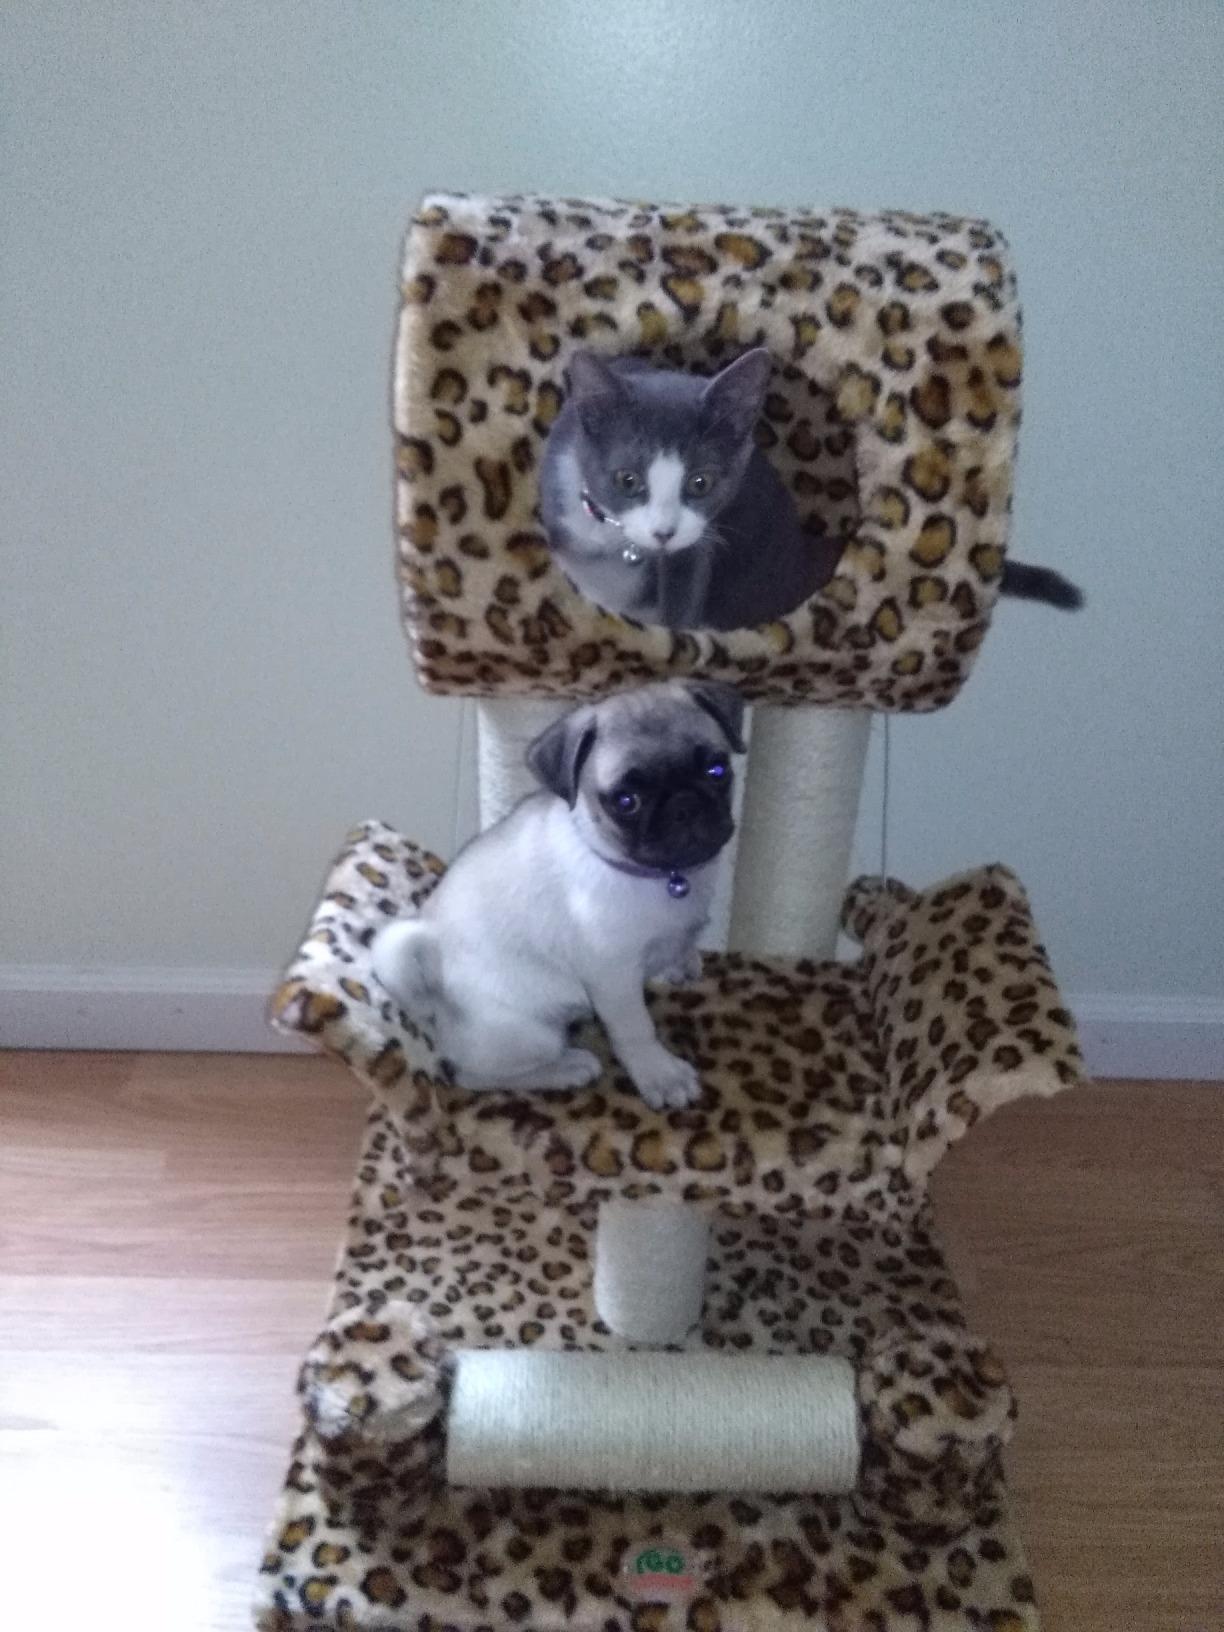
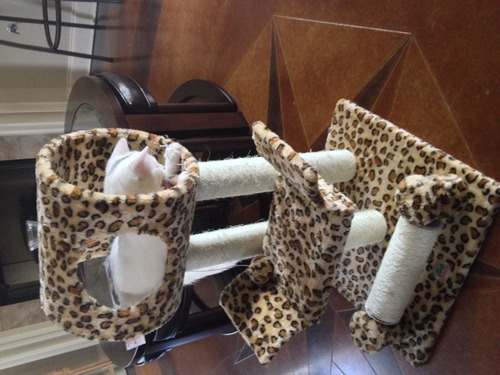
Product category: items_cat tree
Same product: yes